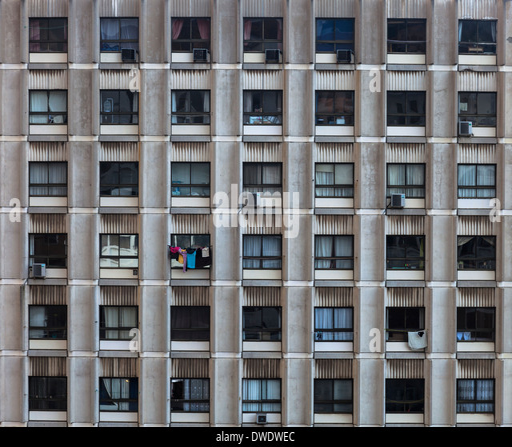
facade of an apartment building